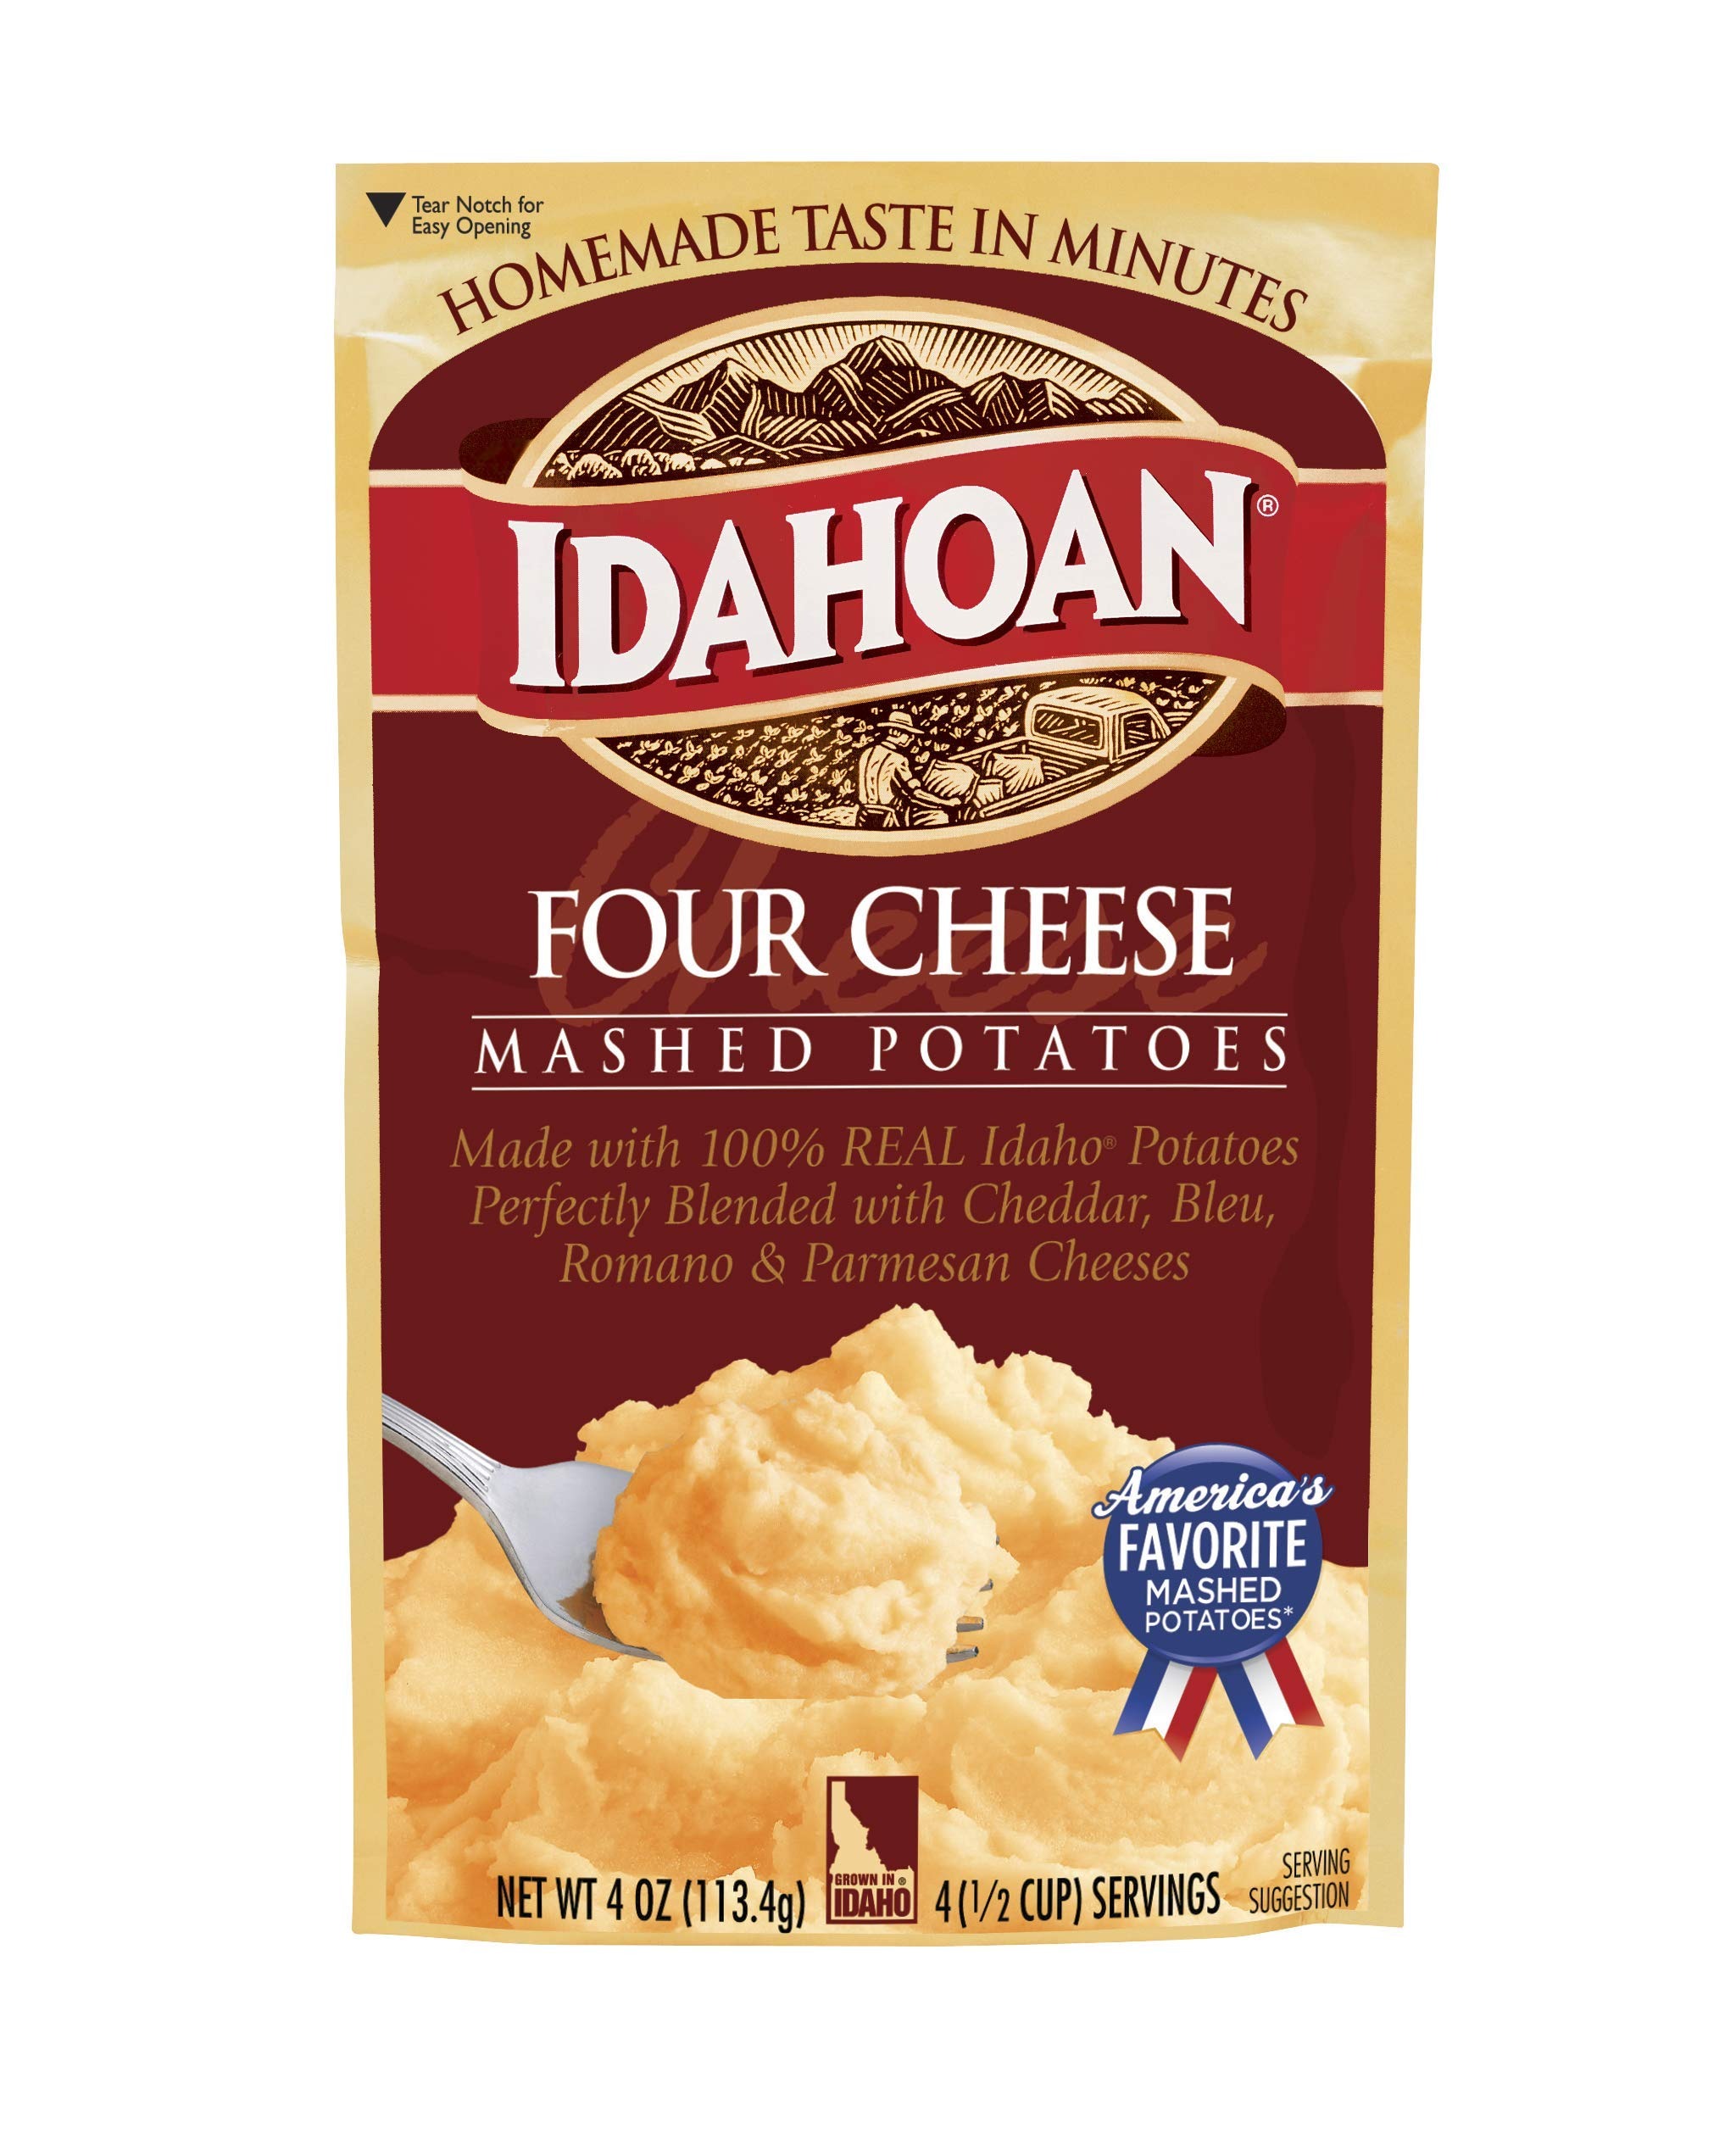
Item Name: Idahoan Four Cheese Mashed Potatoes, Made with Gluten-Free 100-Percent Real Idaho Potatoes, 4.0 oz Pouch, One pack
Value: 4.0
Unit: Ounce

Price: 1.54